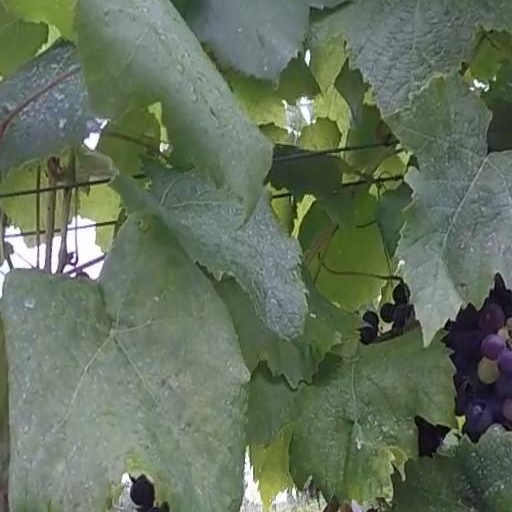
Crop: grape